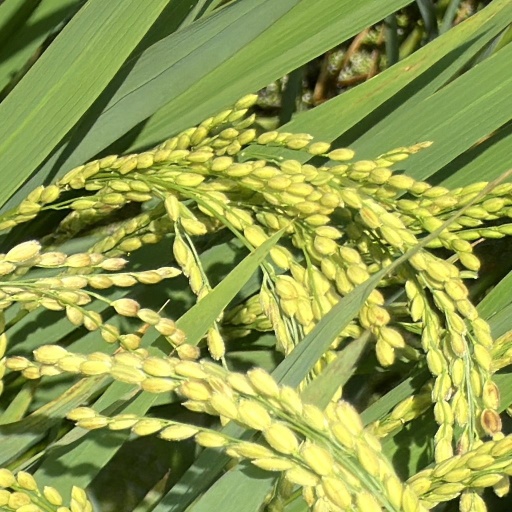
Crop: rice